Tweeny Witches

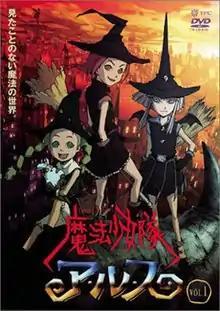
Cover of the first DVD volume

is a Japanese anime television and original video animation series. Produced by Studio 4°C, the series is directed by Yoshiharu Ashino and written by Shinji Obara. Inspired by "Through the Looking-Glass", the story follows a young human girl who finds herself trapped in a magical world filled with witches, warlocks, and fairies. In 2003, it was announced at the Tokyo International Anime Fair that the anime "Magical Girl Squad Arusu" was going to be made. The series first aired between April 9, 2004, and March 4, 2005; in all, 40 episodes were made plus an OVA that contains 6 episodes which were released in 2007.